John DeWolf (sea captain)

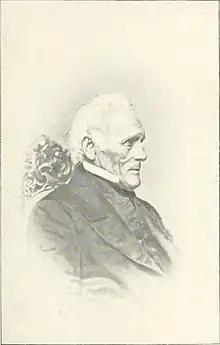

John DeWolf (6 September 1779 - 6 March 1872), also known as John D'Wolf, John D'Wolfe, John DeWolfe, John DeWolf II, Norwest John or Nor'west John, was a sea captain, merchant, and businessman known for his role in the maritime fur trade in the Pacific Northwest, and his influence on the Russian-American Company in Novo-Arkhangelsk (today Sitka, Alaska) in Russian America, and for being an uncle of Herman Melville. Melville was inspired by DeWolf's stories, including an encounter with a large whale that contributed to Melville's "Moby-Dick", which Melville describes explicitly in "Moby Dick", "Chapter XLV: The Affidavit". "Captain D'Wolf" is also described in the same chapter. John DeWolf was the first American known to have travelled overland across Siberia, and probably the first person to circumnavigate the globe by way of crossing Asia overland.